The First of the Few

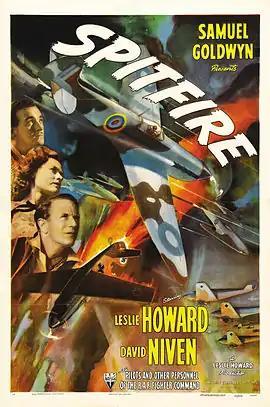
Poster for the U.S. release version, "Spitfire"

"The Sunday Times" reported that "the film is full of action, Schneider Trophy races, test flying and flashes from the Battle of Britain with which, pointing its moral, it begins and ends." Niven was credited for "one of his best performances up to now." S. P MacKenzie wrote of the film's reception in Britain that "virtually every section of the popular and trade press was bowled over by "First of the Few"."